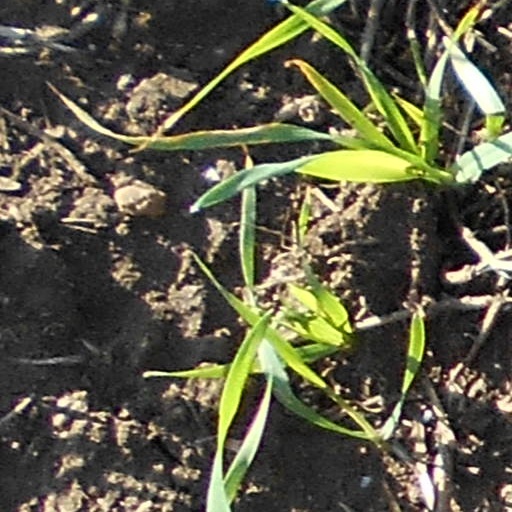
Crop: wheat